Erath County Courthouse

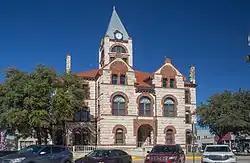
Earth County Courthouse (2022)

The Erath County Courthouse is a historic courthouse in Stephenville, Texas. It is listed on the National Register of Historic Places.